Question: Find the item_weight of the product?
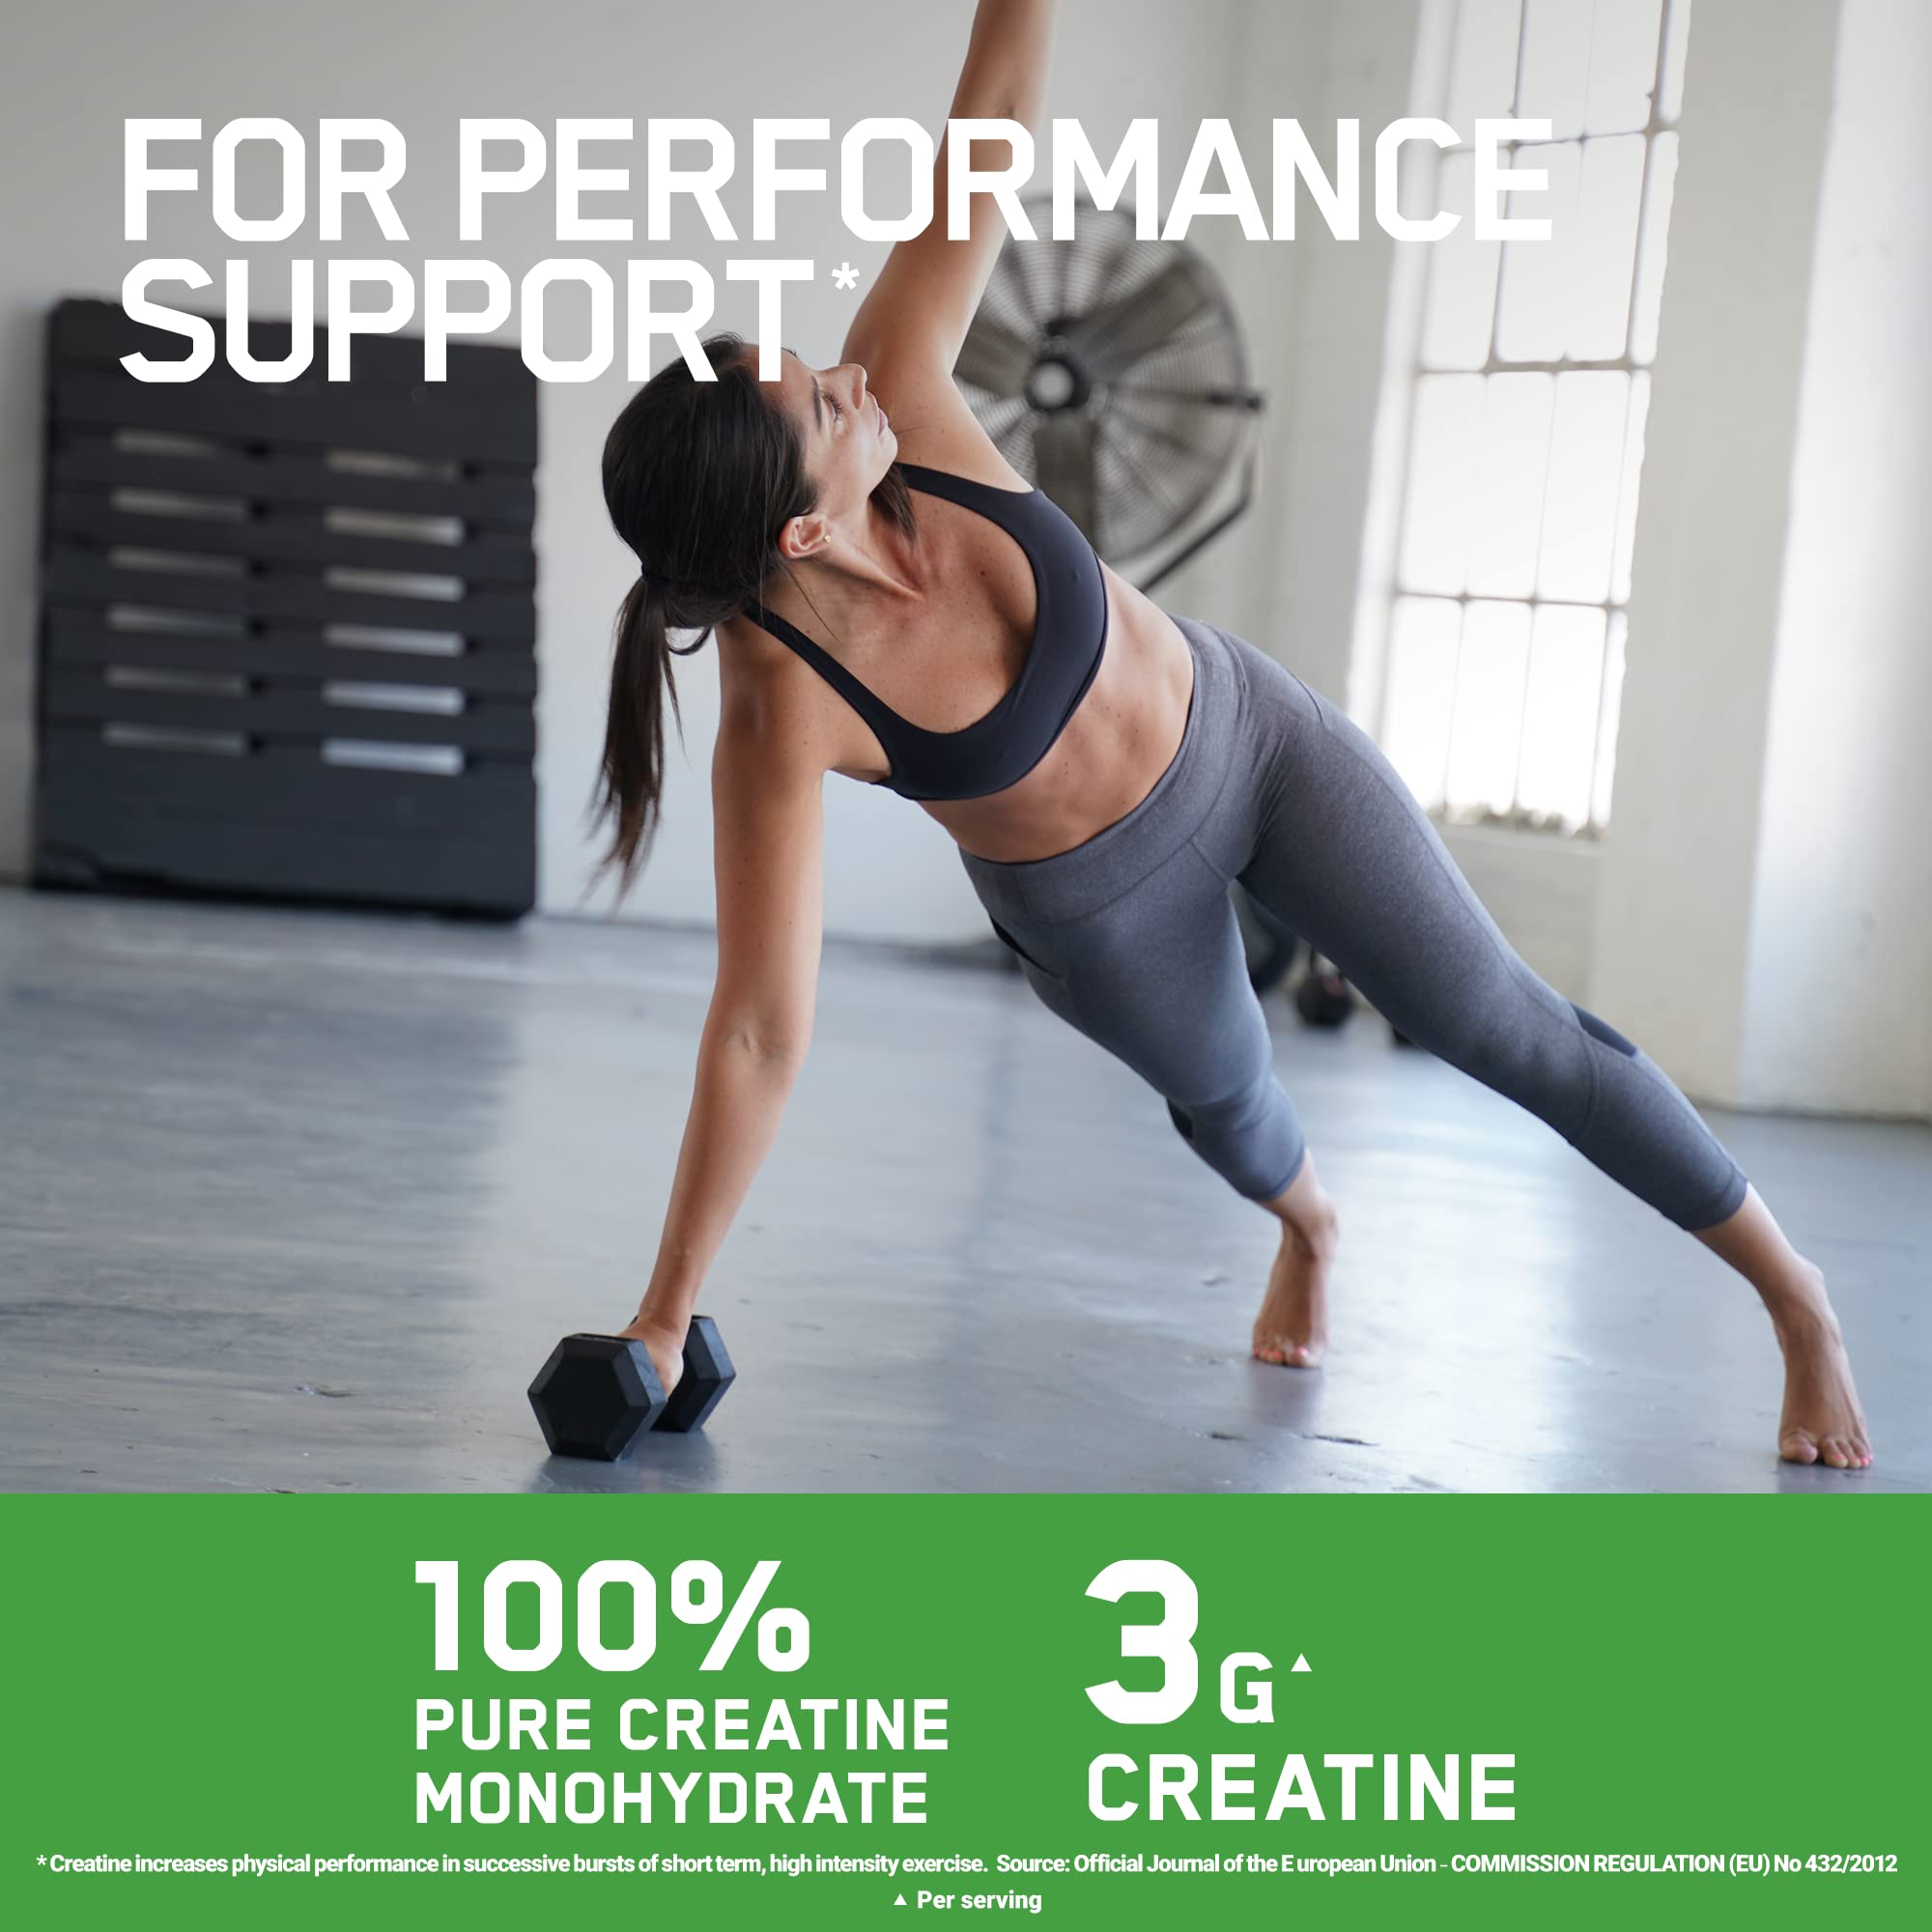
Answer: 3 gram